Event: Ecuador Earthquake
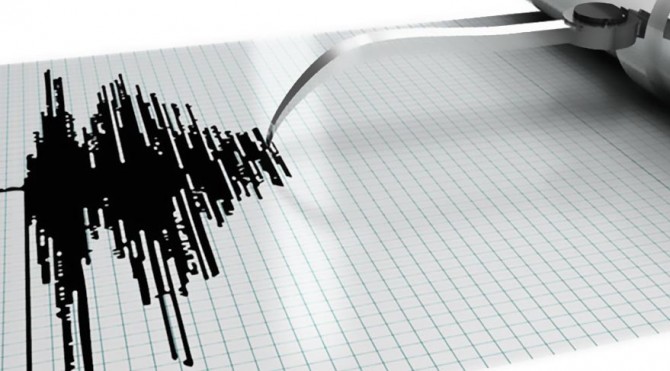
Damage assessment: no_damage